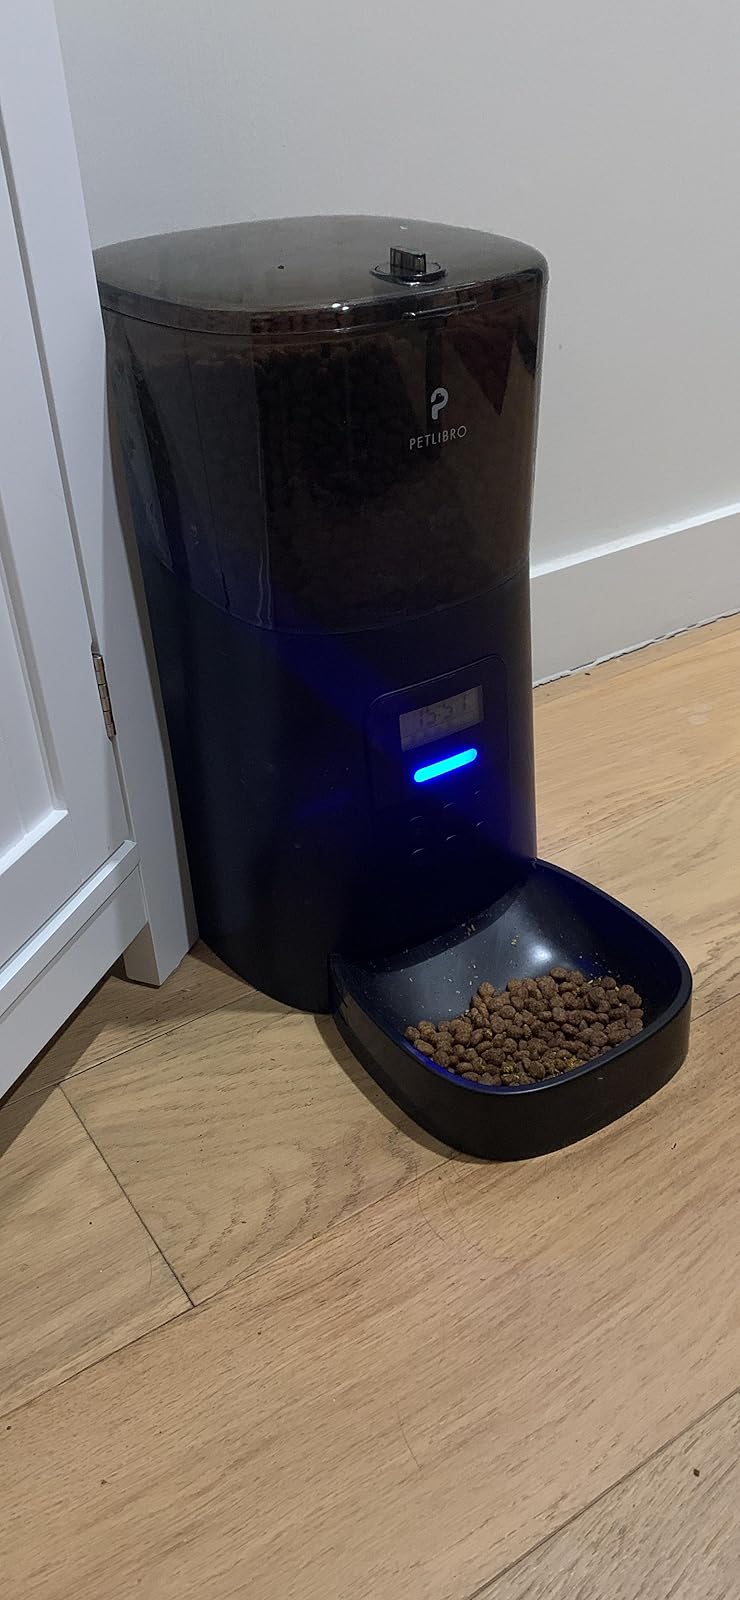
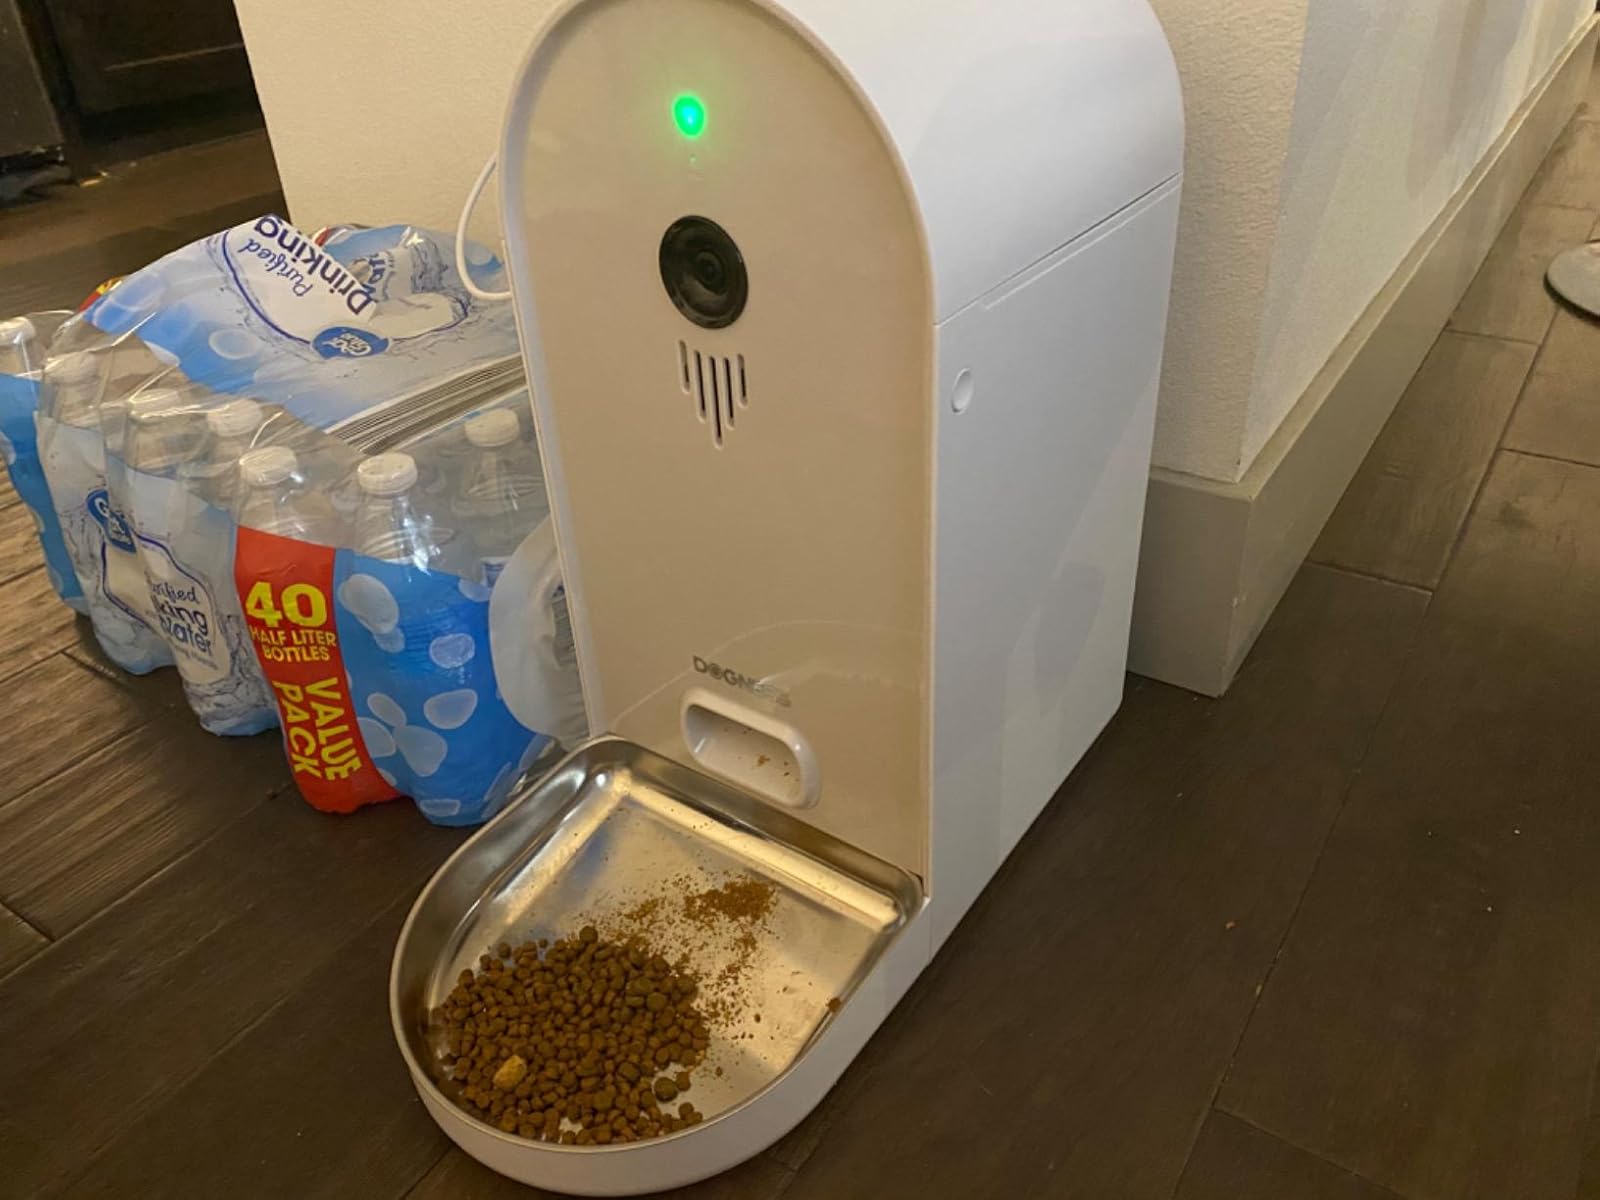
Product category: items_feeder
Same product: no